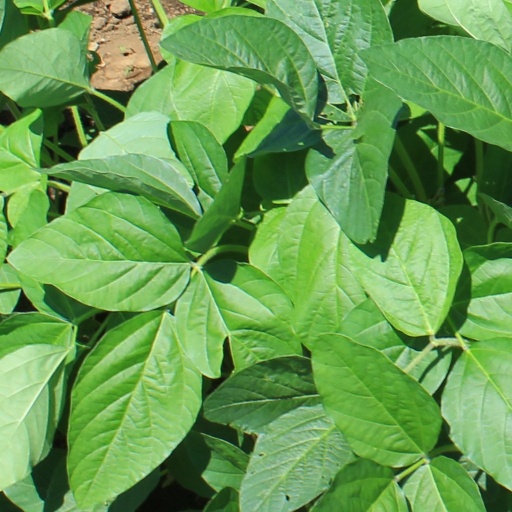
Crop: soybean